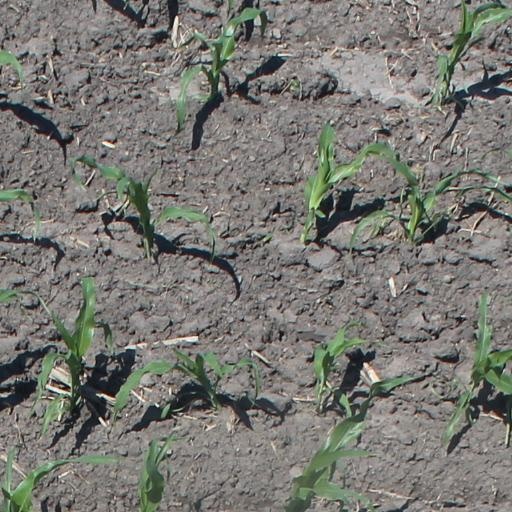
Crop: maize; corn